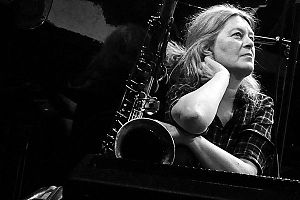
Lotte Anker
Lotte Anker